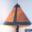
Label: lamp